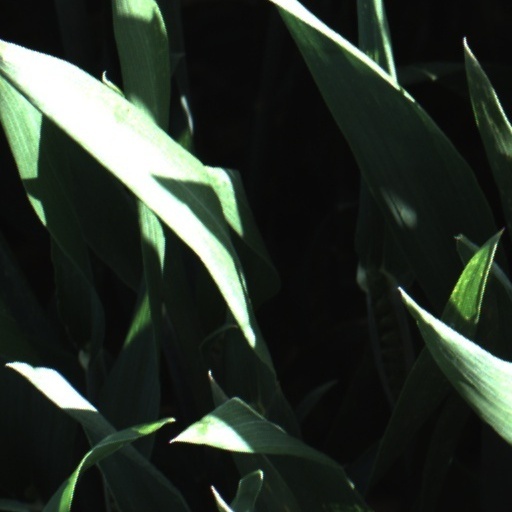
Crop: wheat